Fearsome critters

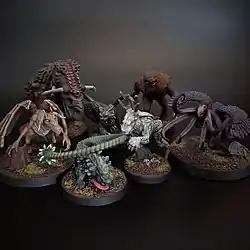
Game miniatures depicting various fearsome critters (from the board game "Fearsome Wilderness")

The appearance of the fearsome critters themselves was usually more comical than frightful. Often the greater emphasis is placed on behavioral traits with little or no detail mentioned on their appearance, as in the cases of the hidebehind, teakettler, squidgicum-squee, and hangdown. Some fearsome critters like flittericks or the Goofus bird appeared to be ordinary animals that just behaved out of the ordinary. The more physically emphasized and improbable creatures seem to be distinguished by how far the storyteller could push the boundaries of biomechanics. Both the tripodero and snoligoster demonstrate facets more in common with mechanical apparatuses than animals, and the hugag and sidehill gouger seem to be more a play on applied physics than fanciful inspiration. While much of the literature that has been written on the subject echoes a naturalist's perspective, commonly specifying a range of distribution, behavioral habits, and physical appearance, many of these myths were never as widespread as others. Consequently, it is common to find a lack of consensus on a specific fearsome critter, if not clear contradictions. To illustrate, the wampus cat differs widely in appearance depending on region. For instance, in Henry H. Tryon's "Fearsome Critters", the wampus cat is described as having pantographic forelimbs while in Vance Randolph's "We Always Lie to Strangers," it is portrayed as a supernatural, aquatic panther.